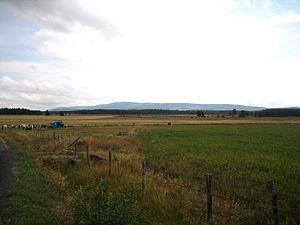
Plaine de Montbel en Lozère (France) Occitan
Montbel est une commune française située dans le département de la Lozère en région Occitanie.